Under the Sun of Rome

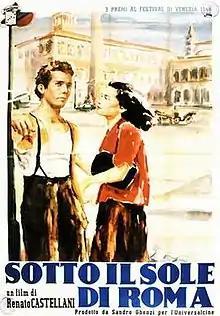

Under the Sun of Rome is a 1948 Italian drama film directed by Renato Castellani. It was the first film of Castellani's Italian neorealism trilogy about poor people, followed by "È primavera..." in 1949 and Cannes Film Festival Palme d'Or winner "Two Cents Worth of Hope" in 1952.